Johann Ludwig Aberli

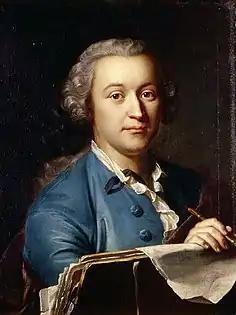
Johann Ludwig Aberli: portrait by Jakob Emanuel Handmann

Johann Ludwig Aberli (14 November 1723, Winterthur - 17 October 1786, Bern) was a Swiss painter and etcher.